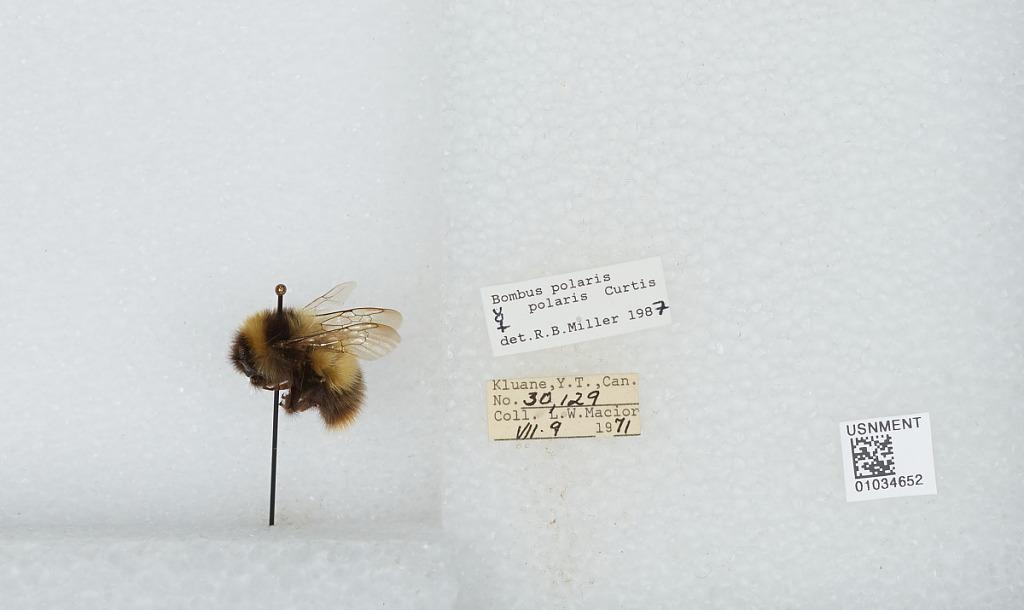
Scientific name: Bombus (Alpinobombus) polaris Curtis
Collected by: L. Macior
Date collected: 1971-7-9
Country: Canada
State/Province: Yukon Territory
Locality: Kluane
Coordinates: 60.75, -139.5
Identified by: Miller, R. B.